Zóna A

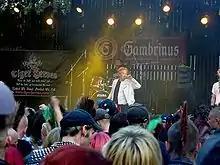
Zóna A at Antifest 2007

Zóna A is a Slovak punk rock band formed in 1984 in Bratislava. The lead vocalist Peter "Koňýk" Schredl is the only co-founder who is still in the band.